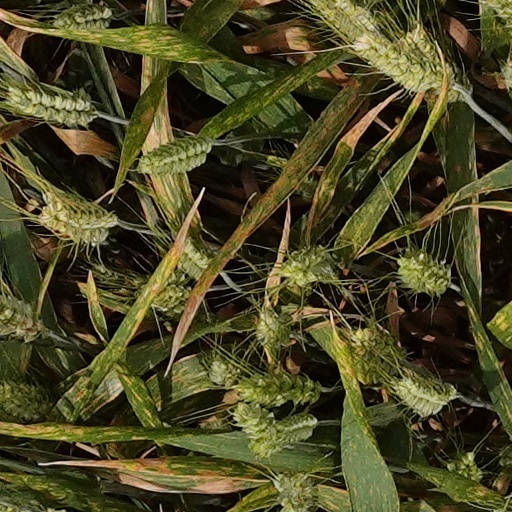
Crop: wheat